Oshawa GO Station

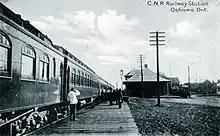
Old CNR station

The Grand Trunk Railway between Montreal and Toronto was completed in 1856 and the first Oshawa station was where Albert Street met the GTR tracks. In 1923, the Grand Trunk was absorbed by the Canadian National Railway (CN) who, in the 1960s, built a single-floor station with a flat roof west of the original station where the CN yard is now on the north side of the tracks. The building was expanded and upgraded by Via Rail in the early 1990s and GO Transit's Lakeshore East line was extended to there in 1995.